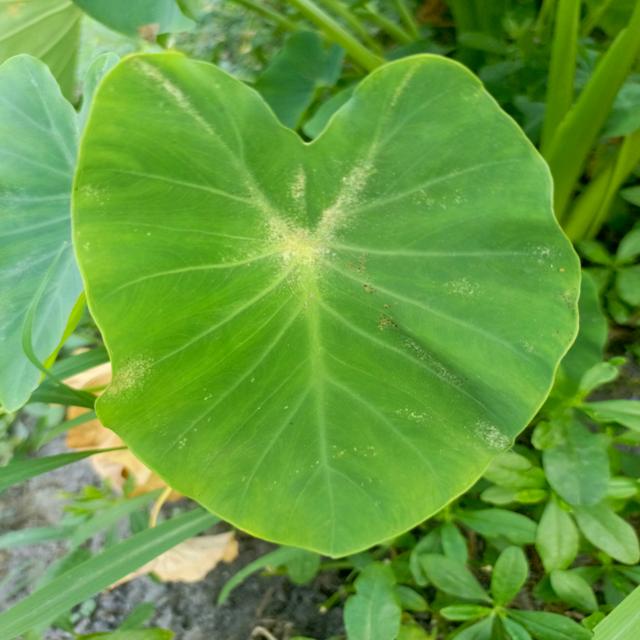
Label: Early_Blight